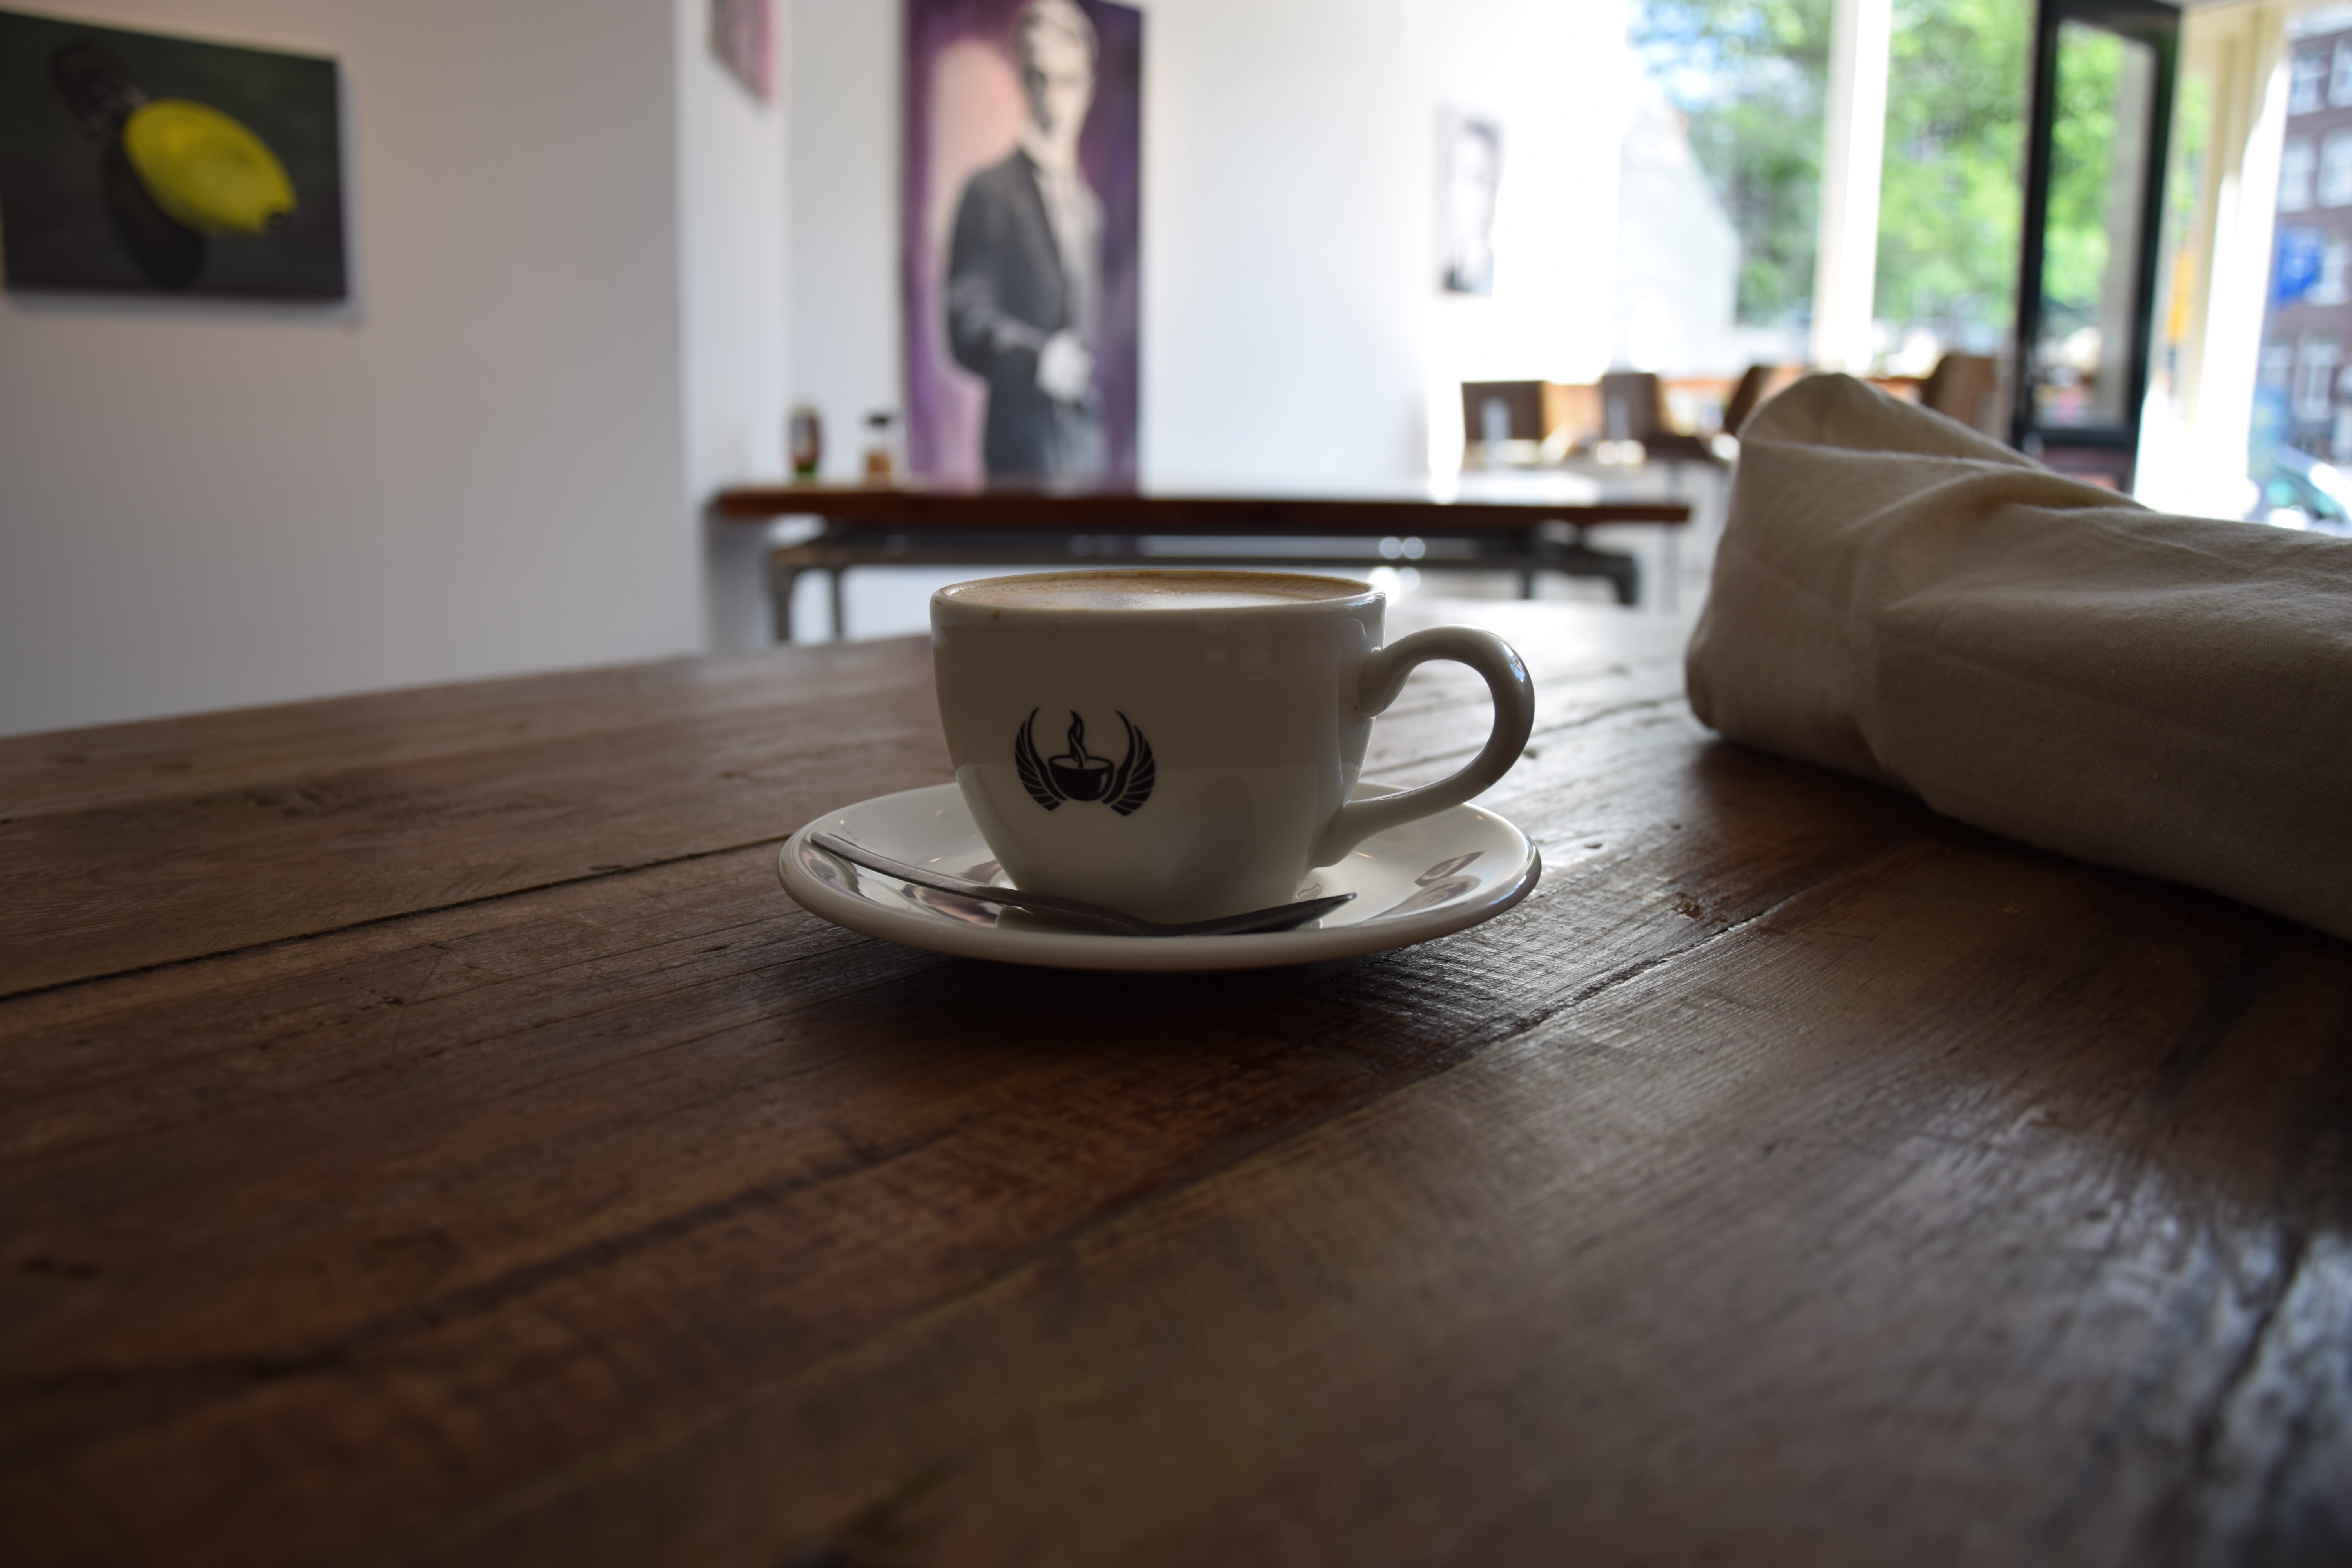
table, wood, floor, drink, furniture, room, flooring